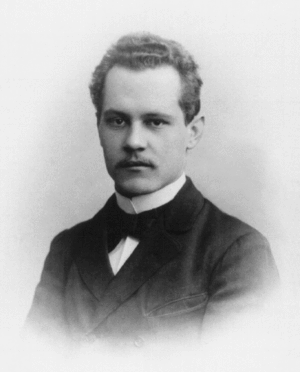
Arnold Sommerfeld
Arnold Sommerfeld 1897 i Göttingen
Arnold Sommerfeld var en tysk fysiker, som var en pioner inden for atom- og kvantefysiken.